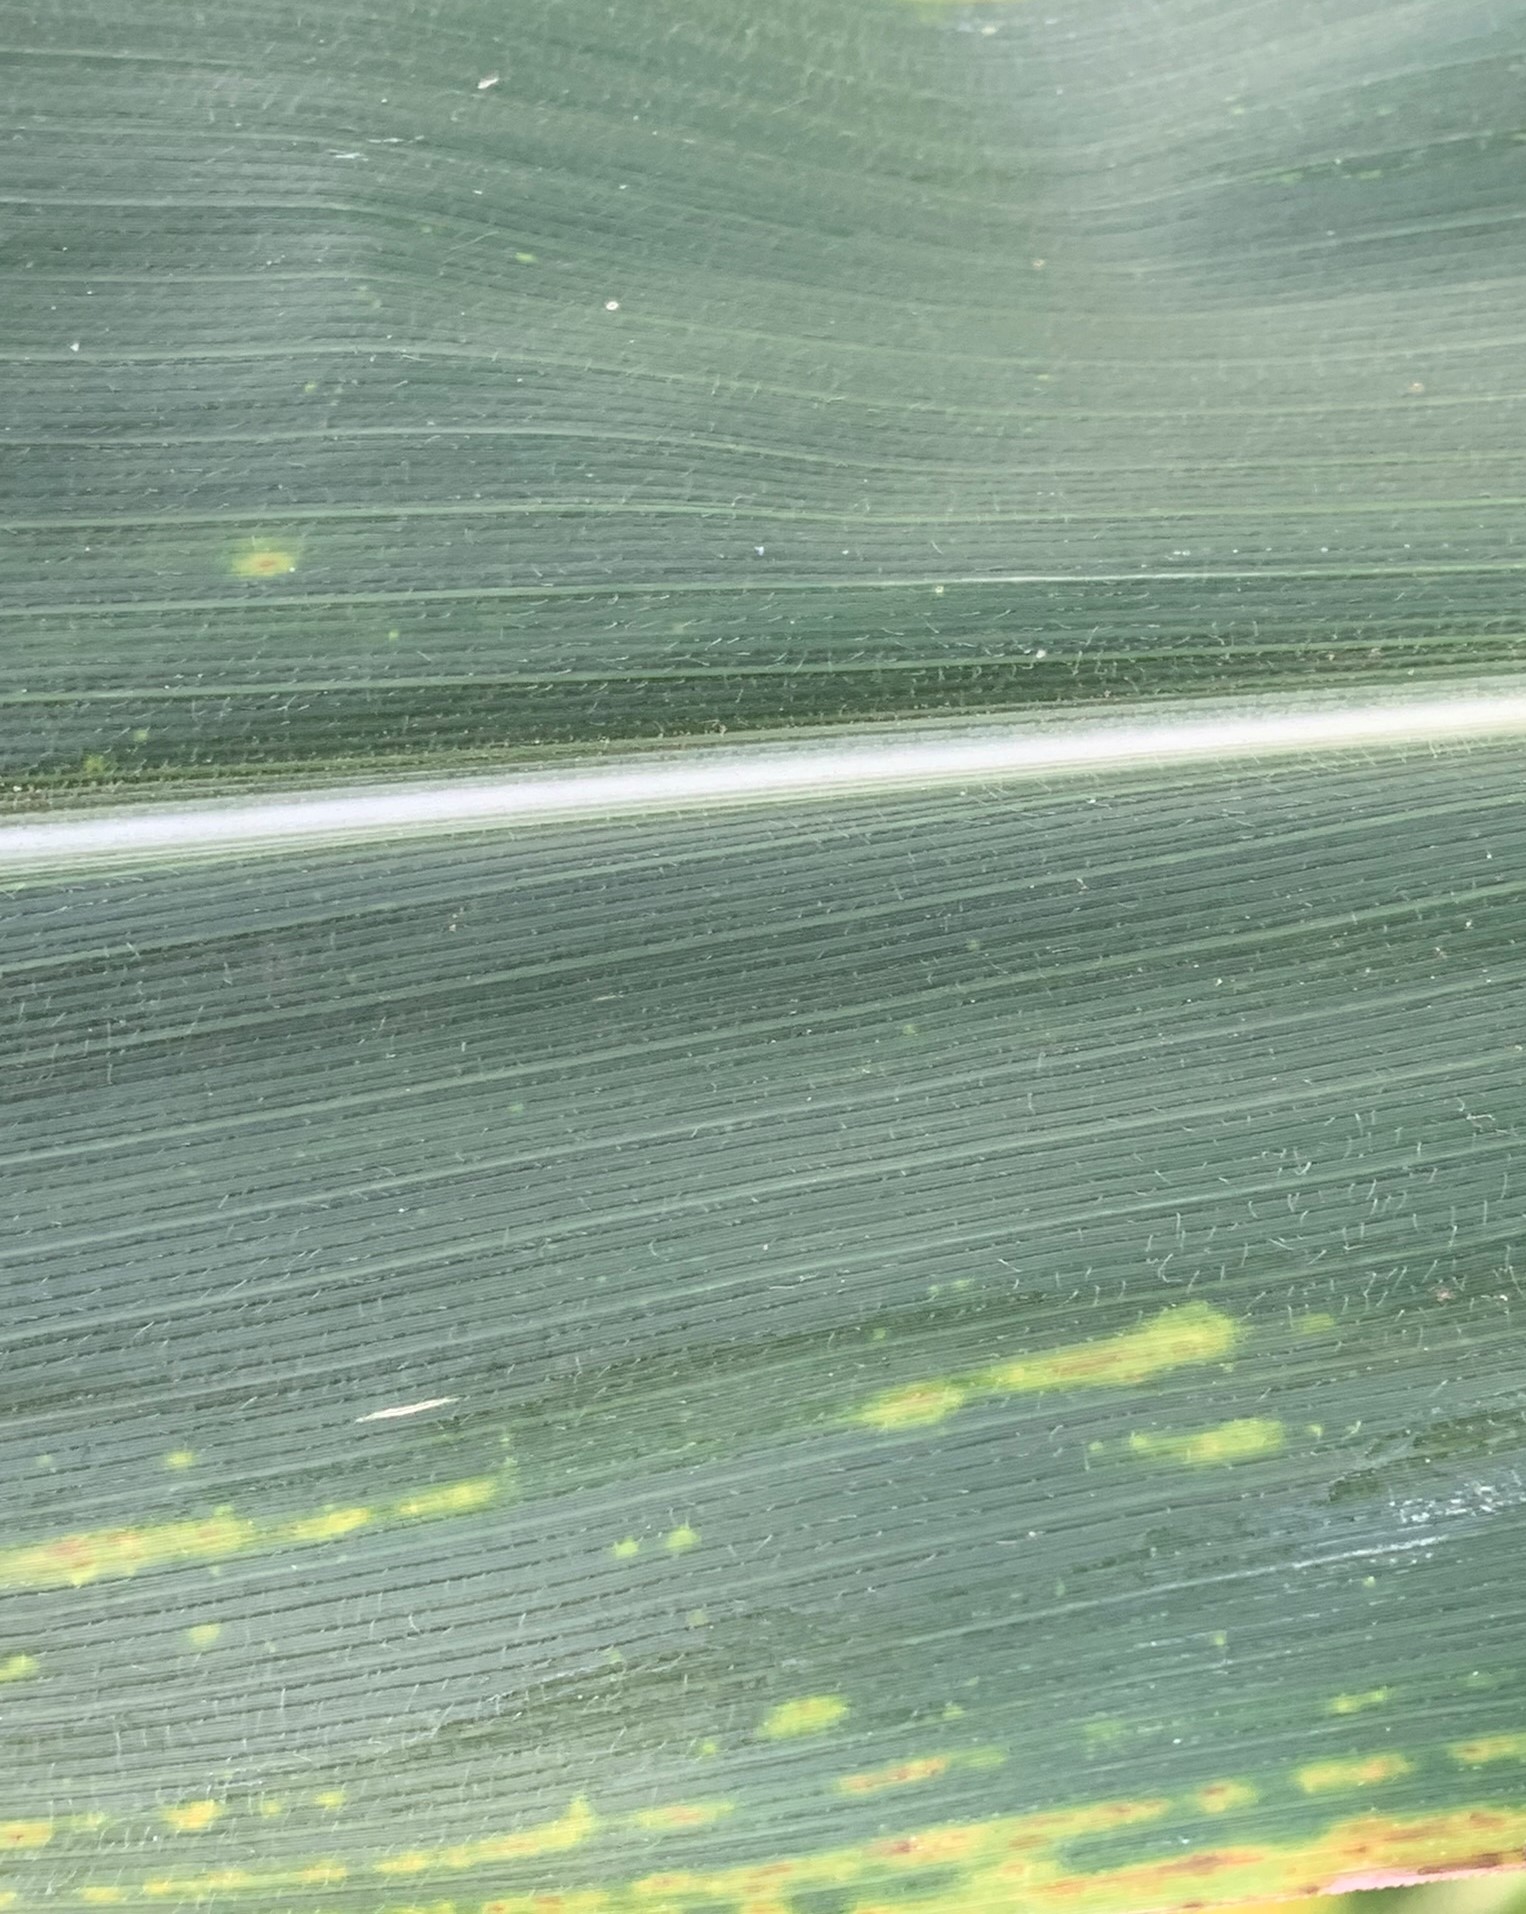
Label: MLN